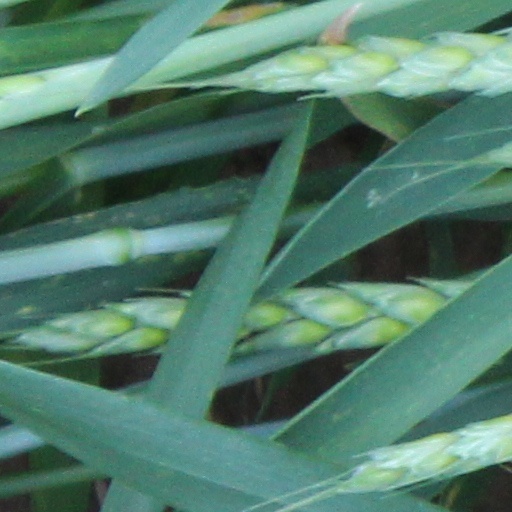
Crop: wheat